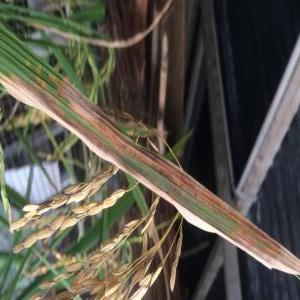
Disease: Bacterialblight